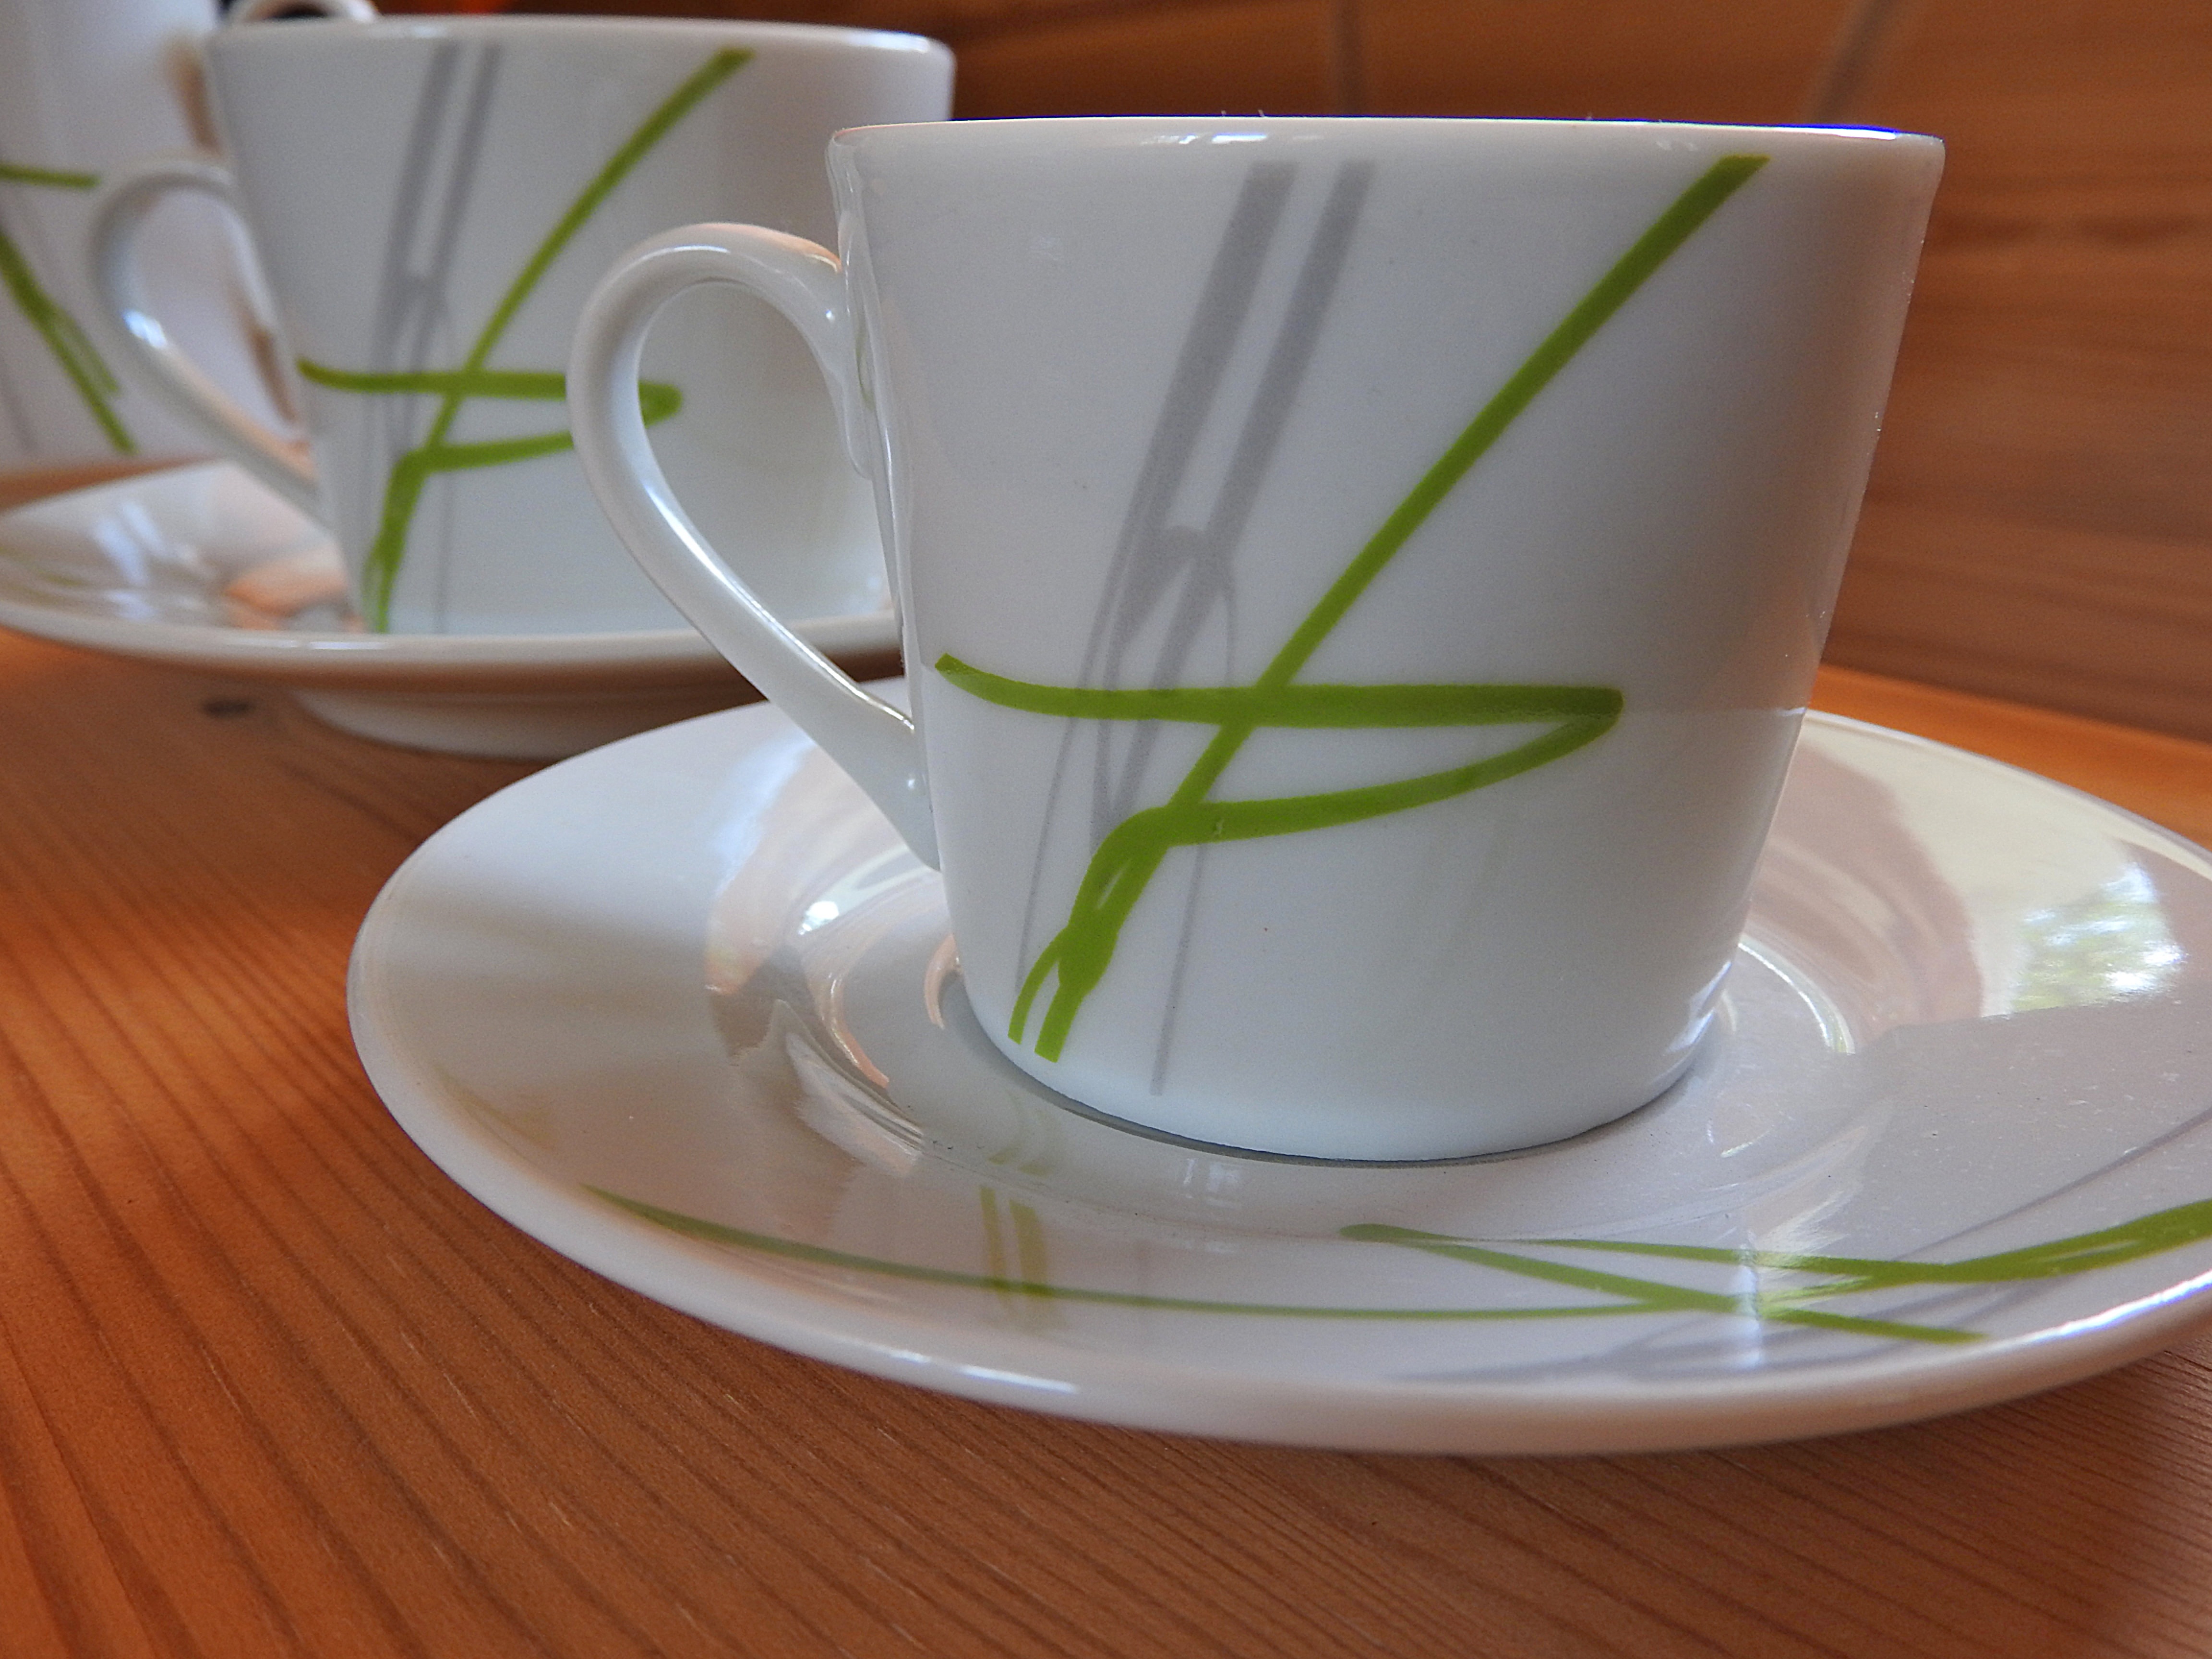
tea, glass, cup, green, saucer, ceramic, drink, espresso, coffee cup, material, porcelain, dishware